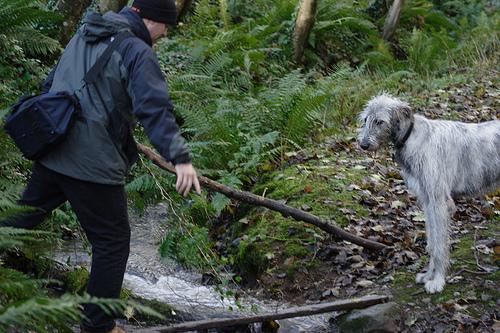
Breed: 224-n000039-Irish_wolfhound